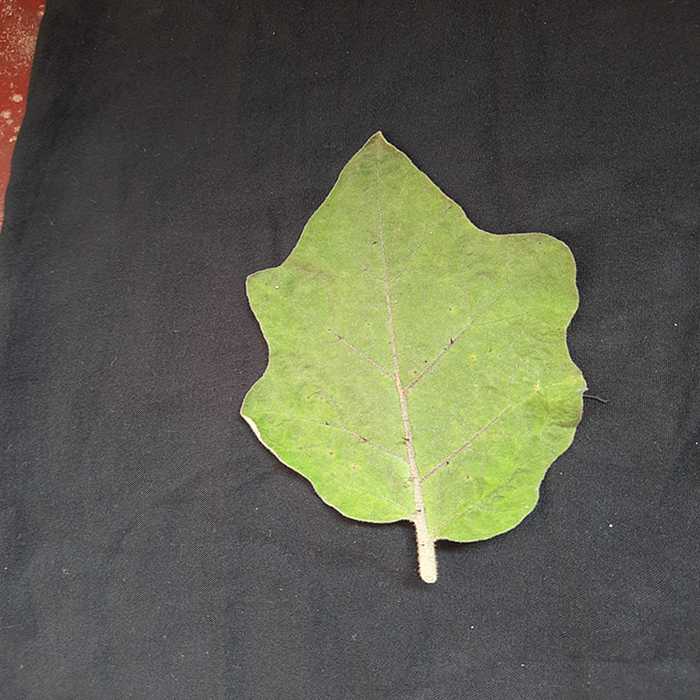
Plant: Eggplant
Label: Eggplant fresh leaf